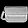
Label: Bag